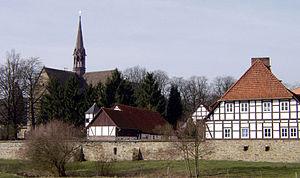
Cet article liste les abbayes cisterciennes actives ou ayant existé sur le territoire allemand actuel. Il s'agit des abbayes de religieux appartenant à l'ordre cistercien.
Rehburg-Loccum est une ville de Basse-Saxe au sud-est de l’arrondissement de Nienburg-an-der-Weser. Avec une population de près de 11 000 habitants, c'est la deuxième plus grande ville de l'arrondissement.